West End, New Zealand

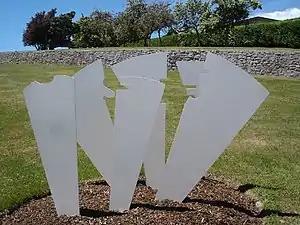

West End is a suburb of Timaru, in the South Canterbury area and Canterbury region of New Zealand's South Island. It is located west of the town centre.